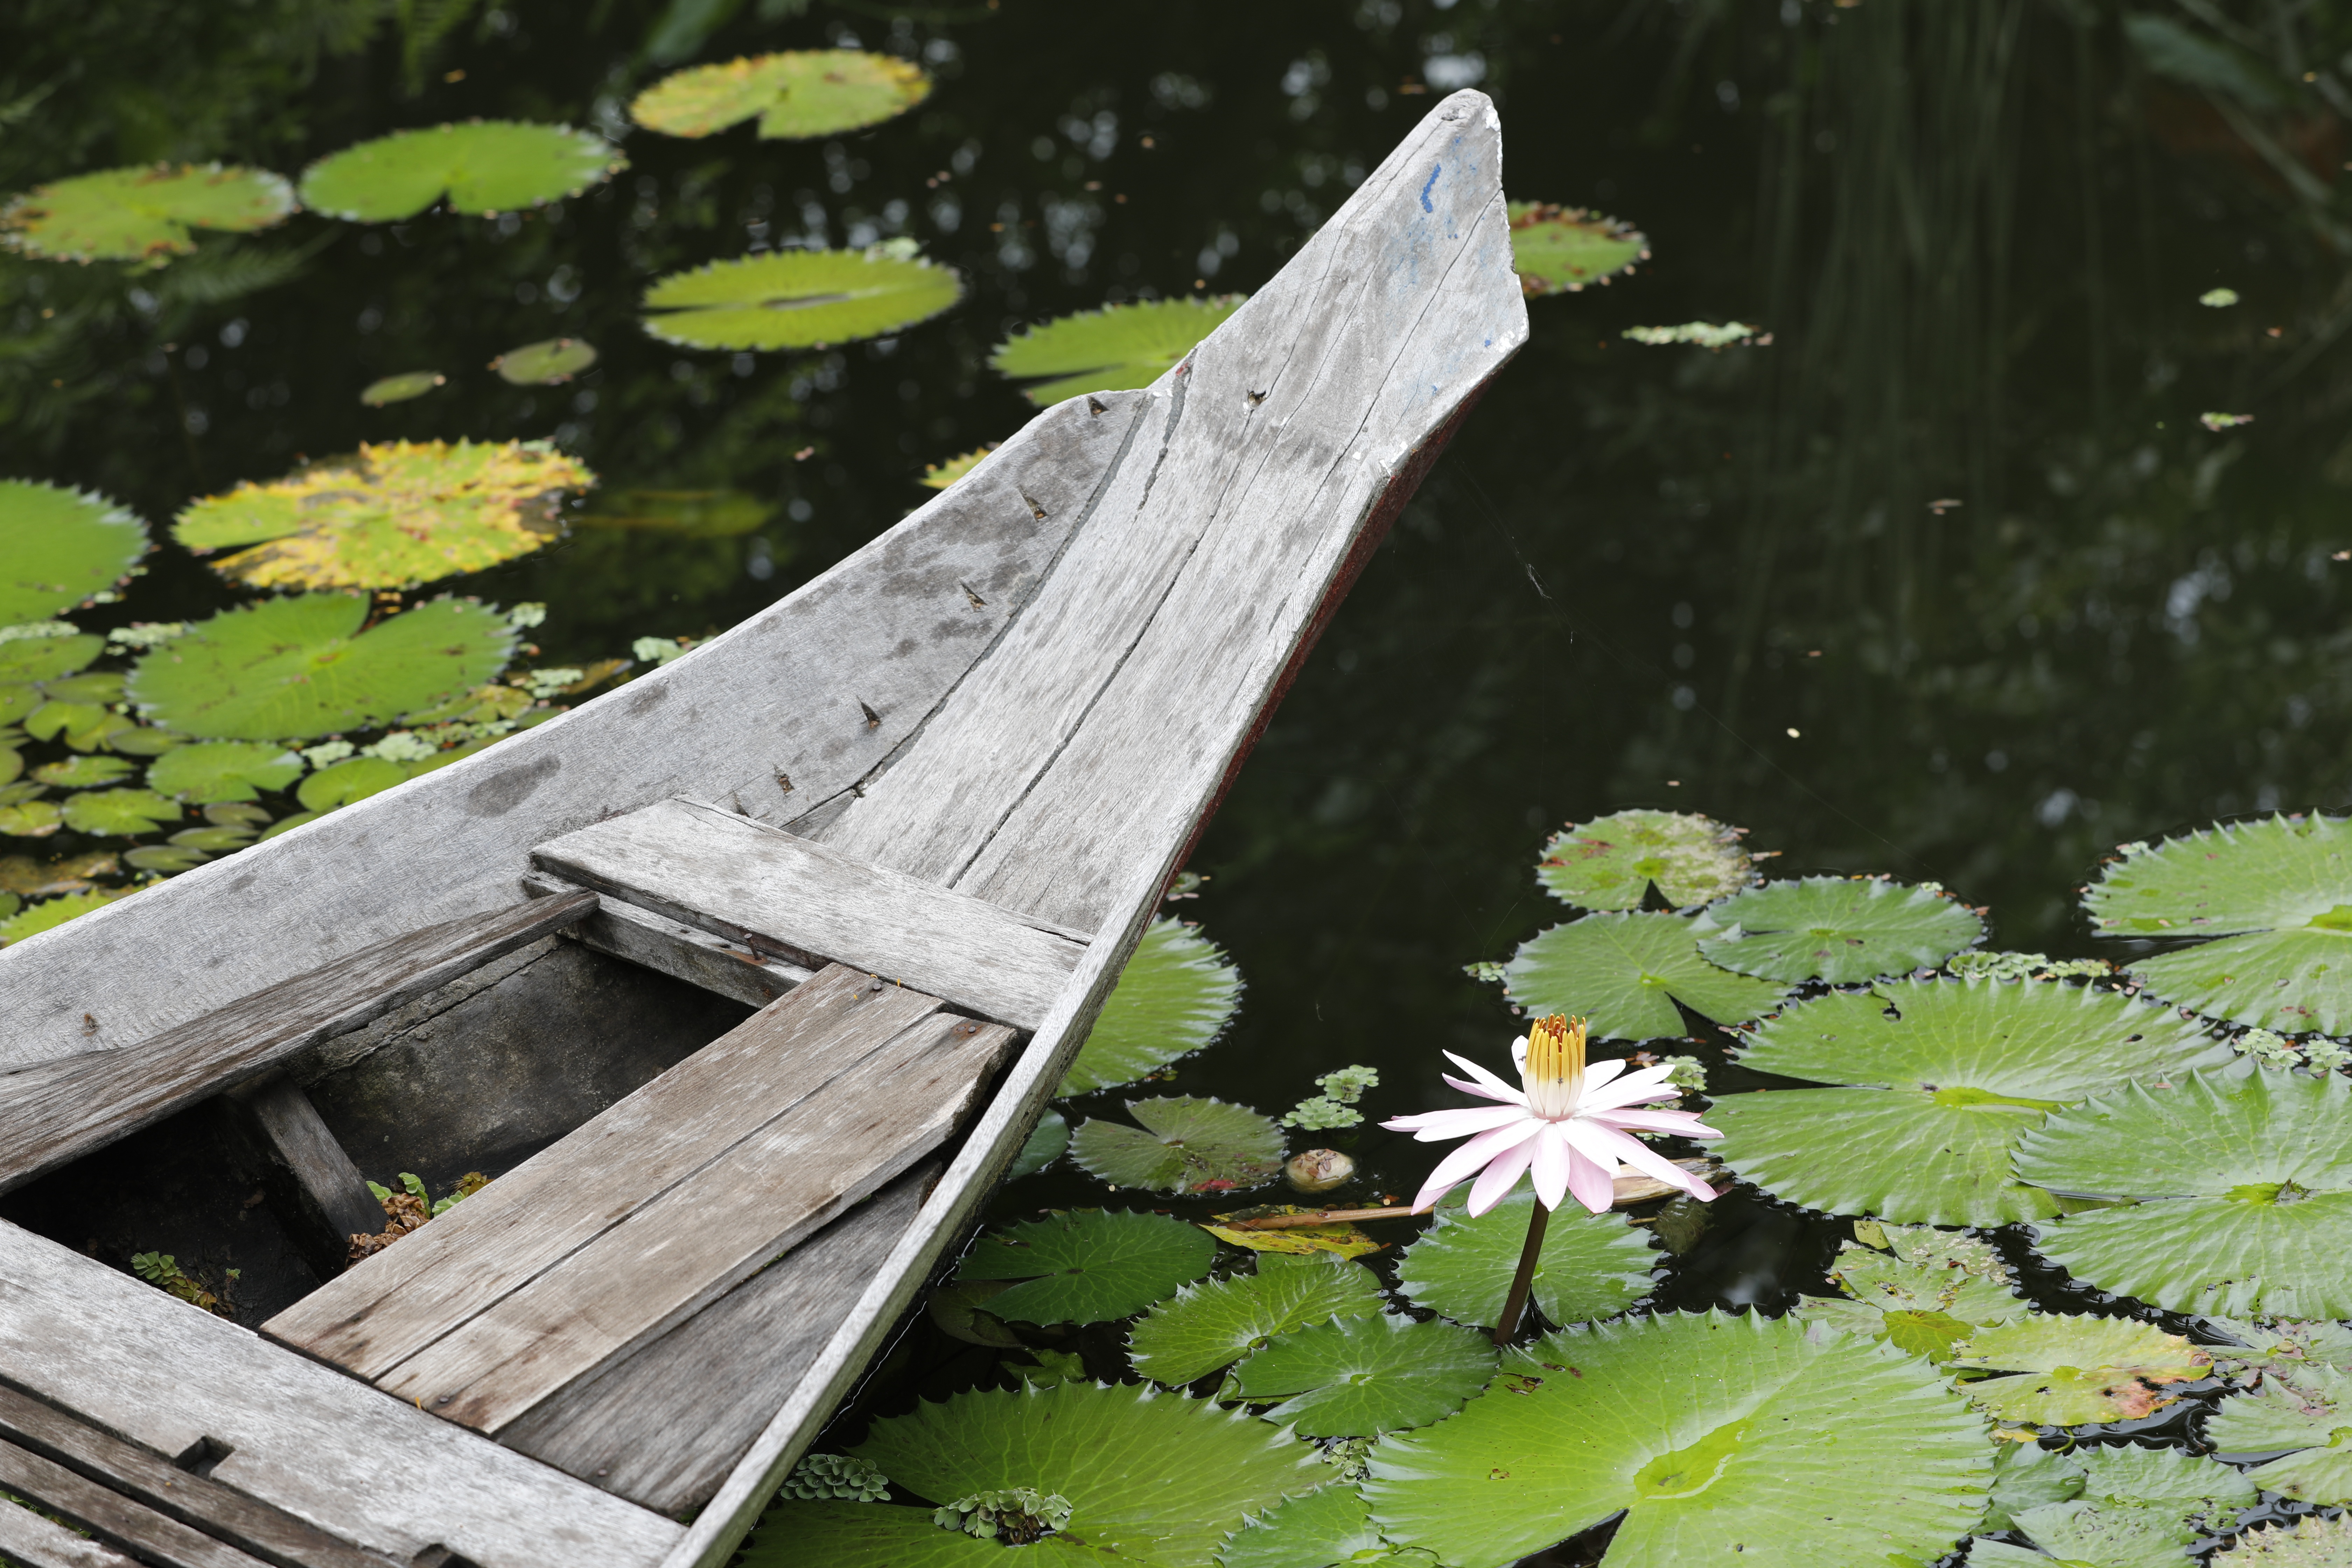
tree, nature, forest, branch, plant, leaf, flower, pond, green, autumn, botany, garden, flora, fauna, lotus, habitat, nymphaea alba, natural environment, woody plant